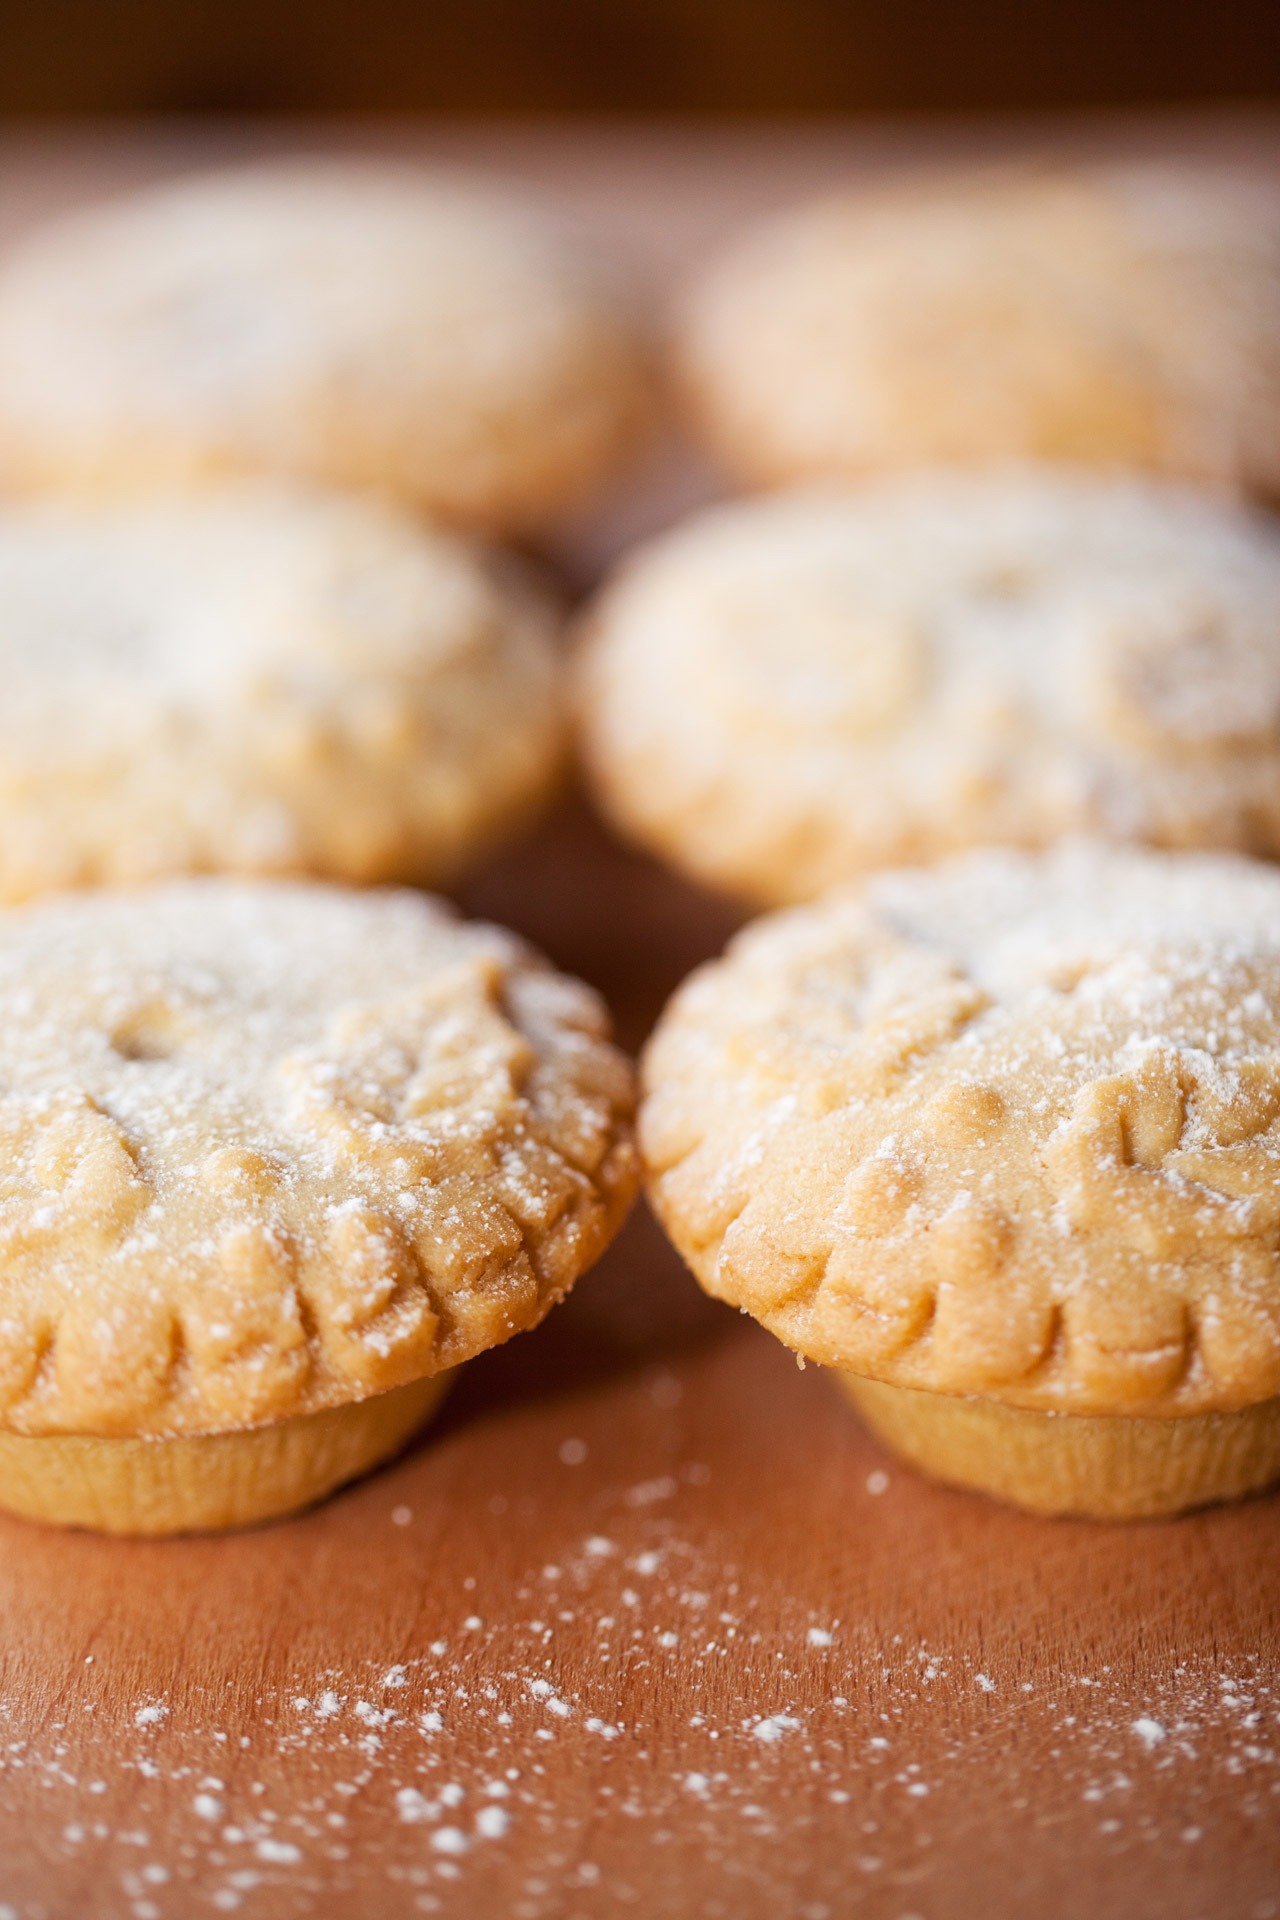
table, sweet, celebration, dish, meal, food, produce, breakfast, baking, christmas, dessert, pastry, festive, british, english, december, noel, mince pies, xmas, traditional, baked goods, flavor, snickerdoodle, mince pie, snack food, cookies and crackers, peanut butter cookie